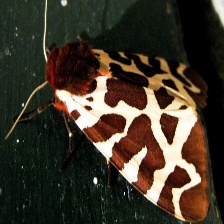
Species: GARDEN TIGER MOTH